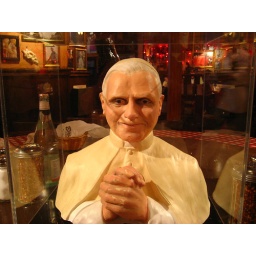
Upper body ascends from table in plastic square case. Gives me the creeps